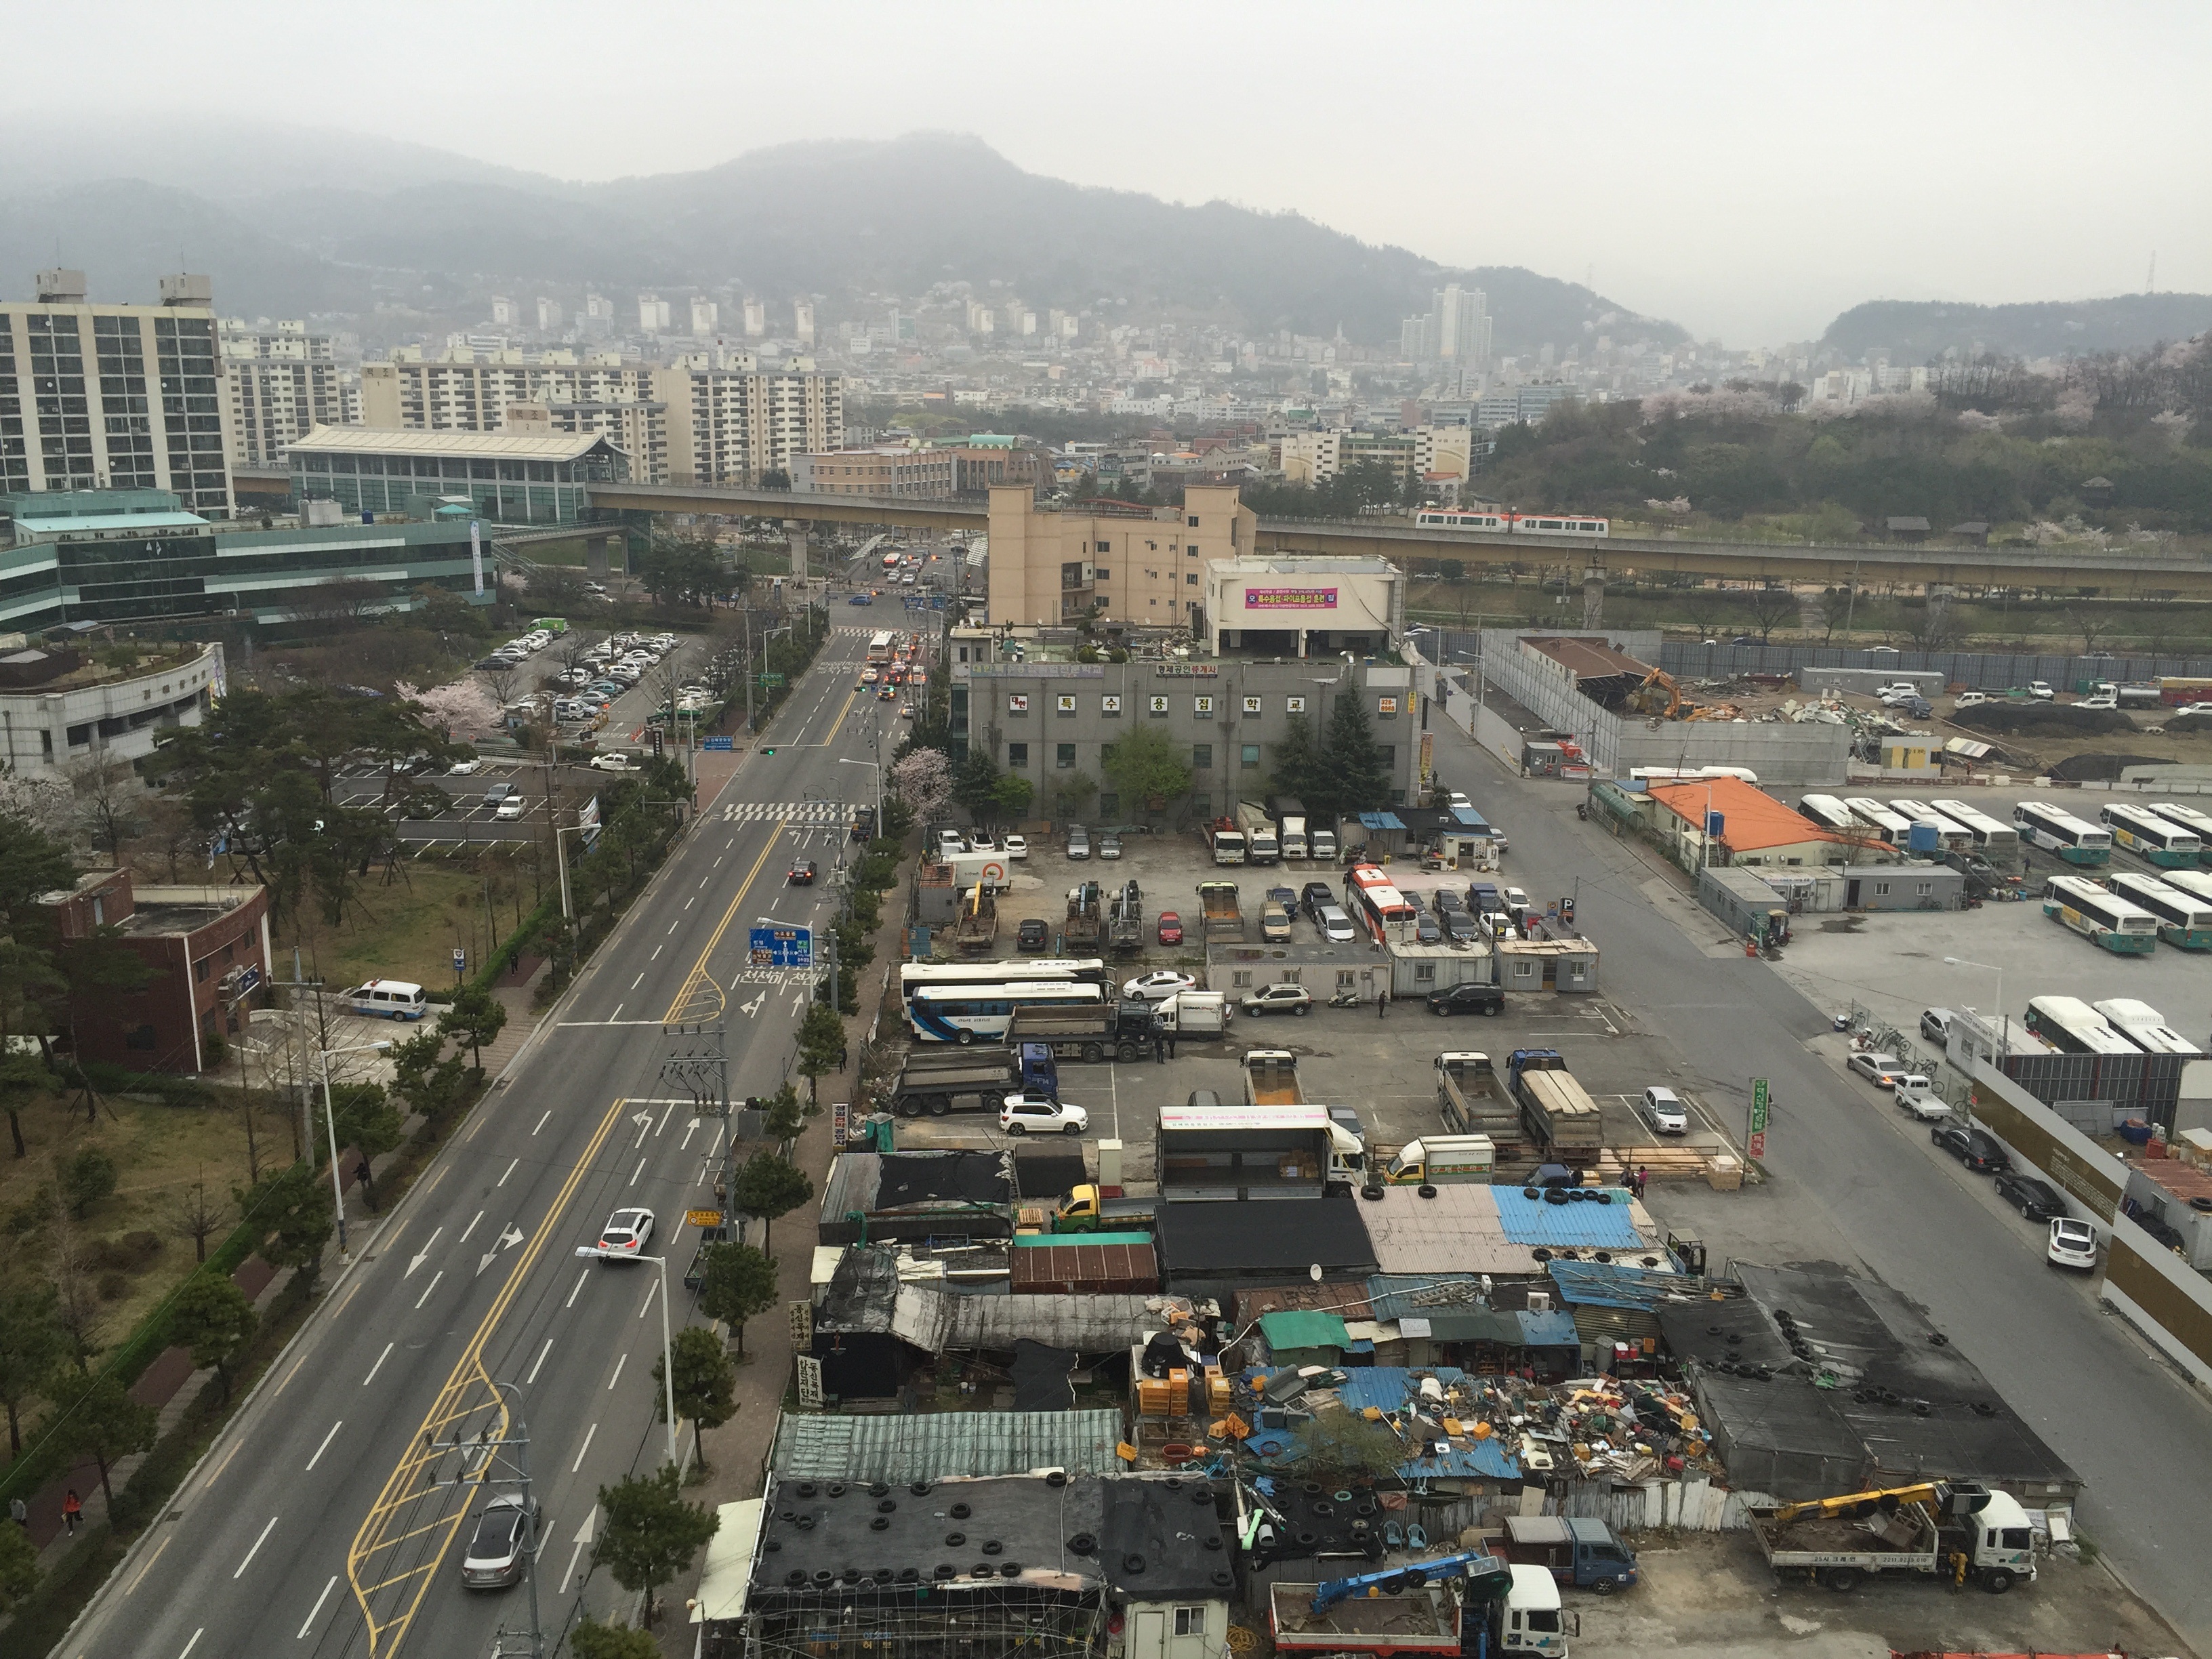
road, skyline, traffic, street, town, highway, parking, city, urban, overpass, cityscape, downtown, transport, suburb, korea, infrastructure, neighbourhood, bird's eye view, aerial photography, residential area, metropolitan area, controlled access highway